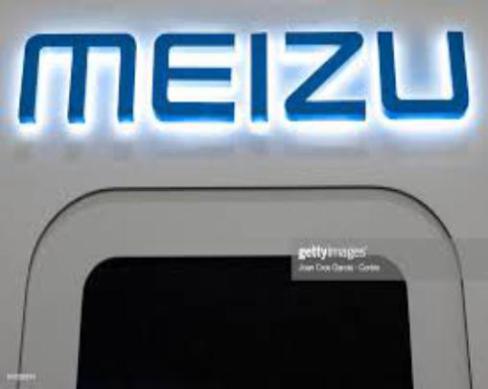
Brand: meizu
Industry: Electronic